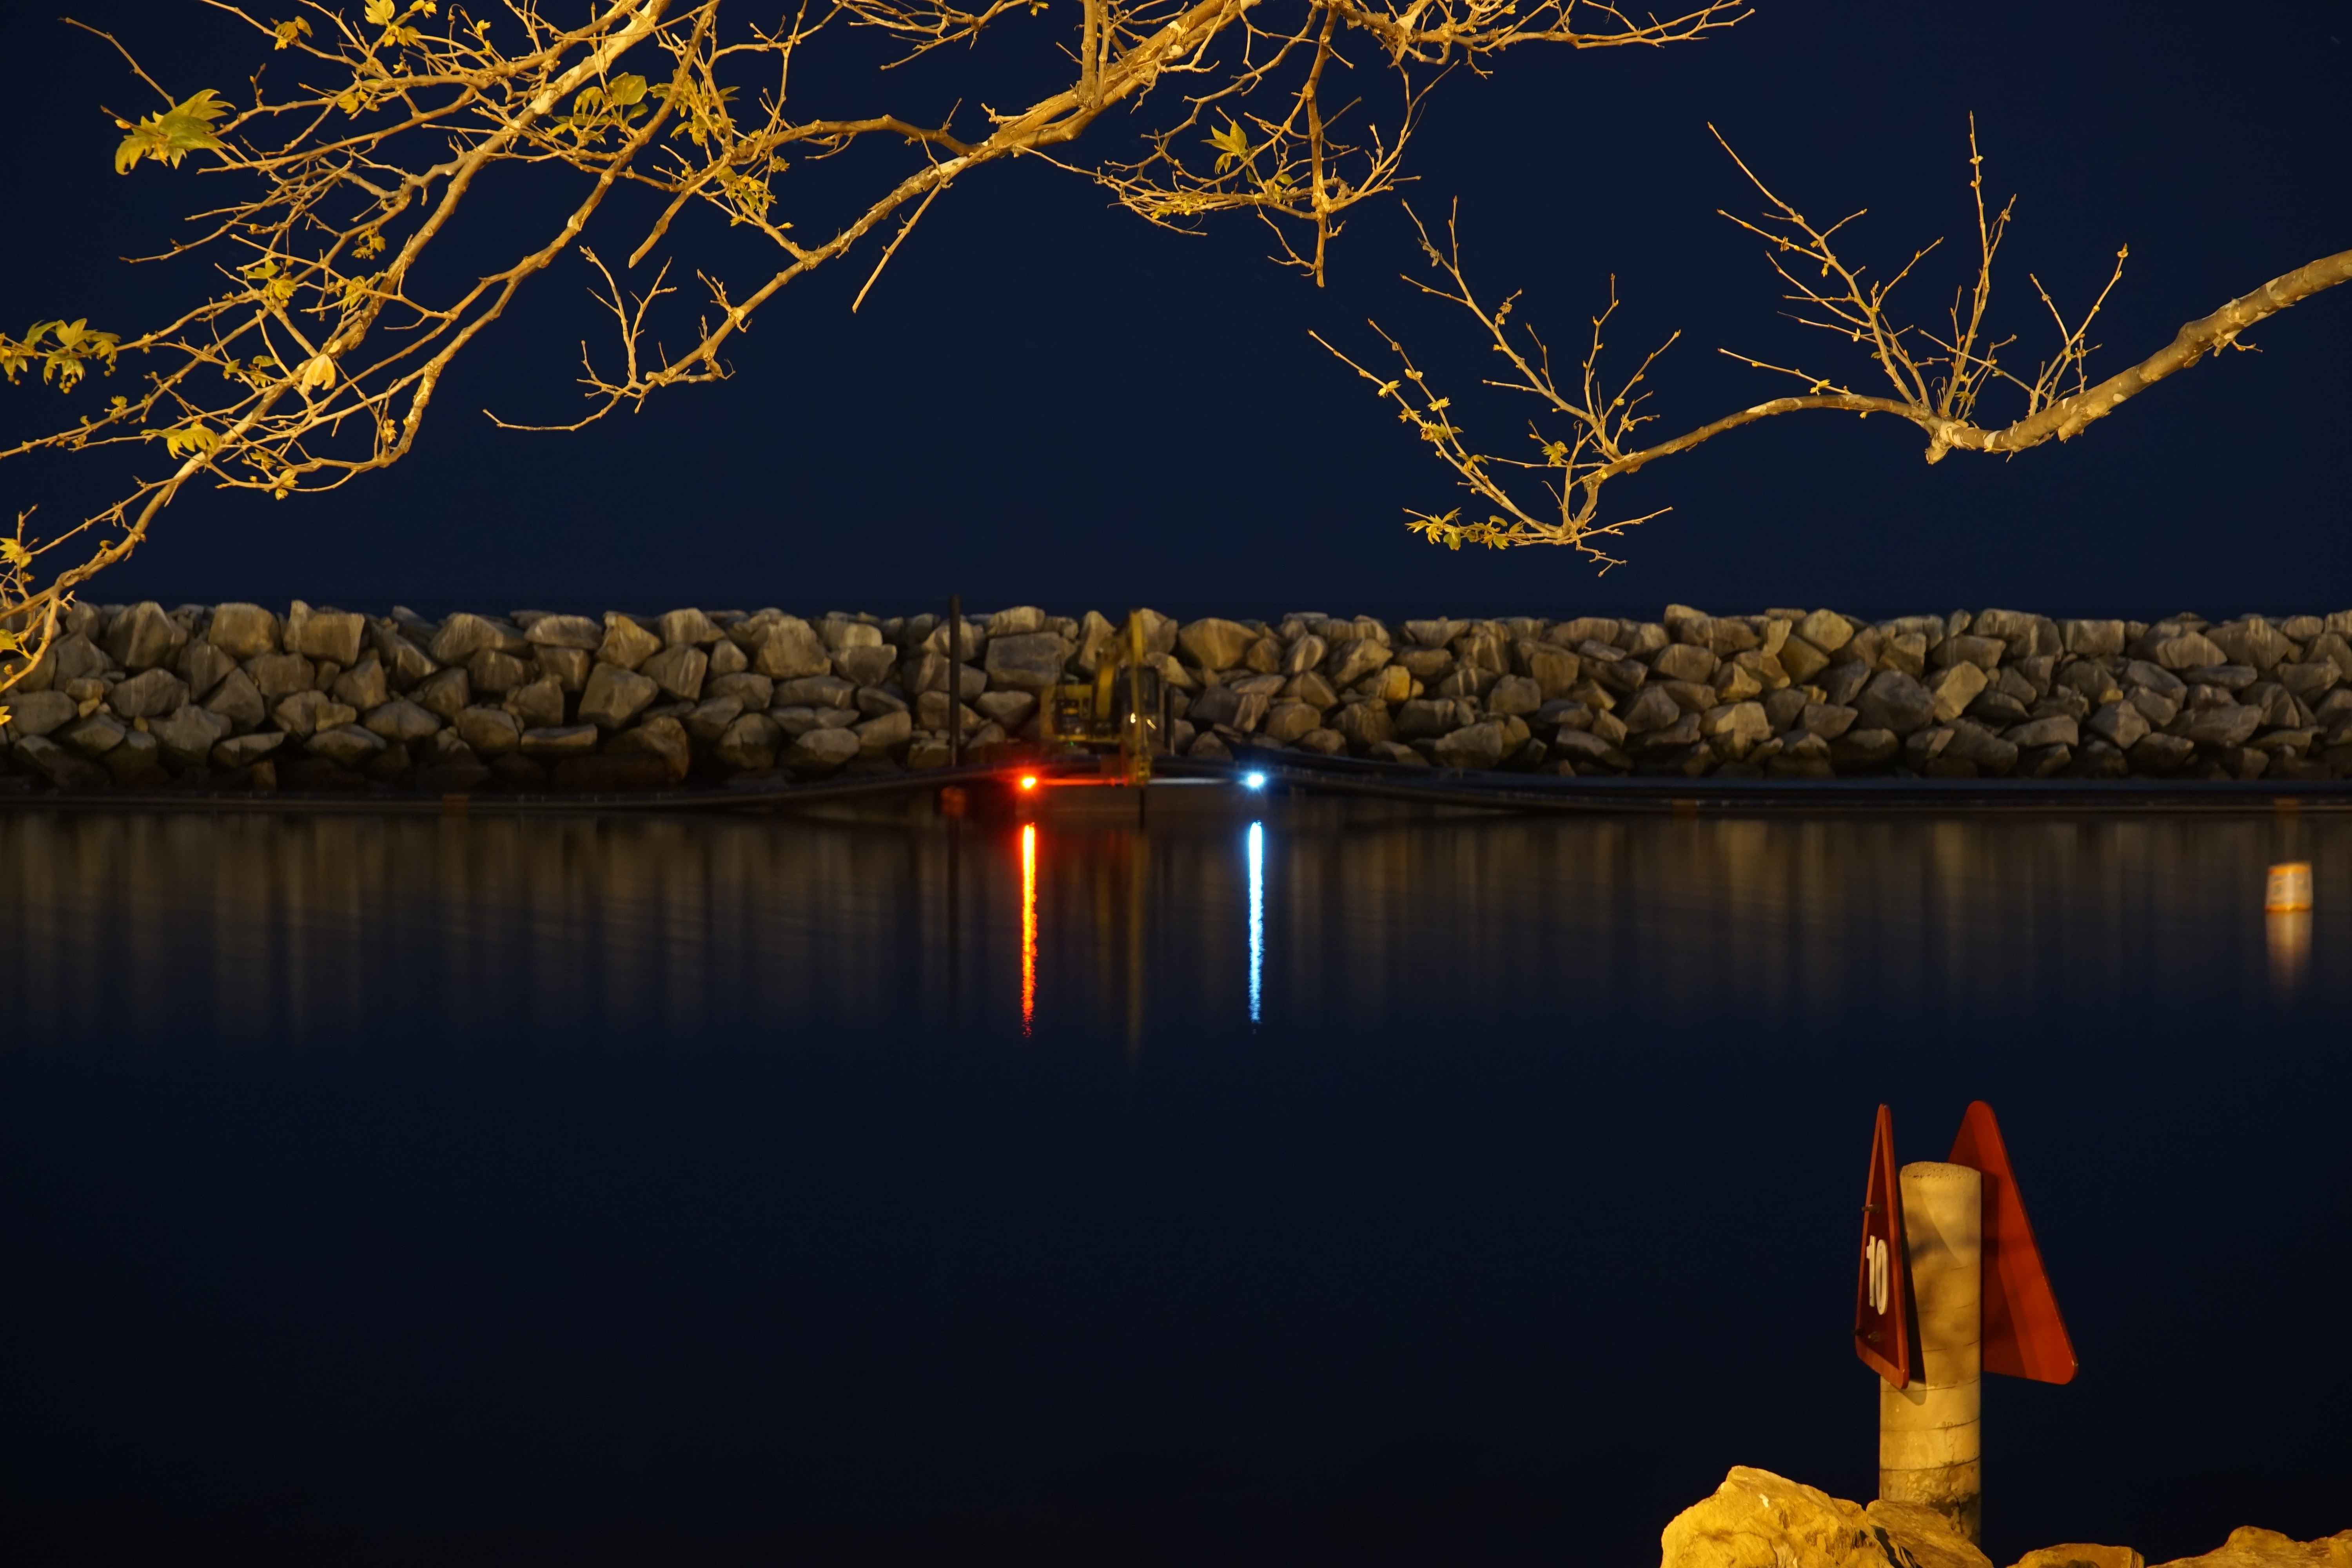
tree, sunset, night, sunlight, morning, flower, lake, dawn, dusk, evening, reflection, autumn, moonlight, computer wallpaper